French Simmental

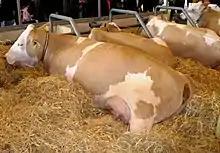
French simmental cows.

The breed originates from Simmental cattle from Switzerland. They were imported to France at the beginning of the 20th century. In 1930, the stud book was opened. The breed was named Eastern red pied. (in French, "pie rouge de l'est").